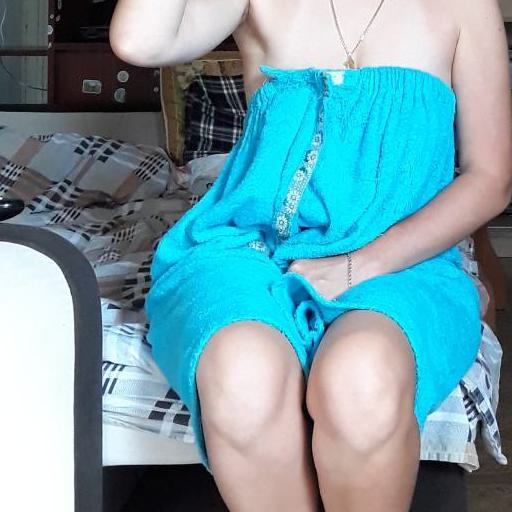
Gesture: no_gesture